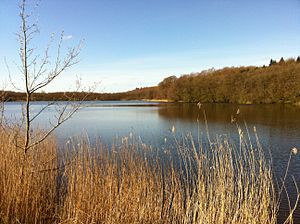
Vallum Sø
Vallum Sø maj 2016
Vallum Sø maj 2016
Vallum Sø ligger på Djursland, ca. 1 km øst for Ryomgård. Søen er 11 ha stor og lavvandet, med en gennemsnitsdybde på 2,1 m og en maksimal dybde på 3,2 m. Søen er omgivet af flere forskellige naturtyper, især blandskov, ellesump, rørskov, enge og græsningsarealer med skotsk højlandskvæg. På den skovklædte vestside er terrænet kuperet, på østsiden er det mere fladt. Der findes flere kildevæld ved søen.